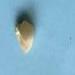
Maize quality: Good